Broletto (Melegnano)

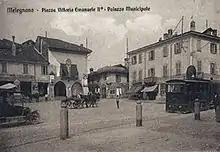
The Broletto before the 20th century restoration

The Broletto stands on the western side of Piazza Risorgimento, opposite the Collegiata di San Giovanni Battista.